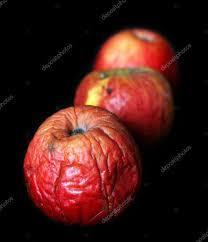
Label: apples